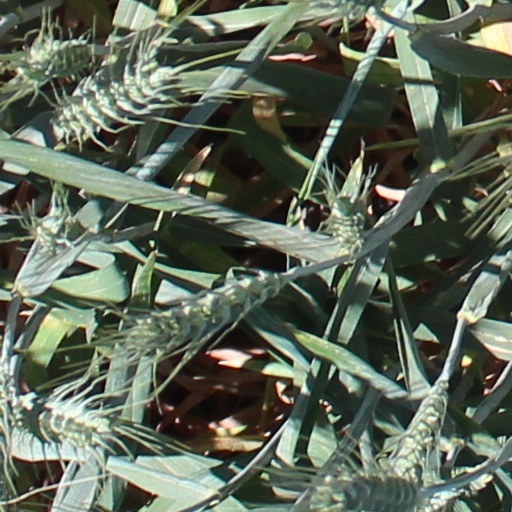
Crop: wheat